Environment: real
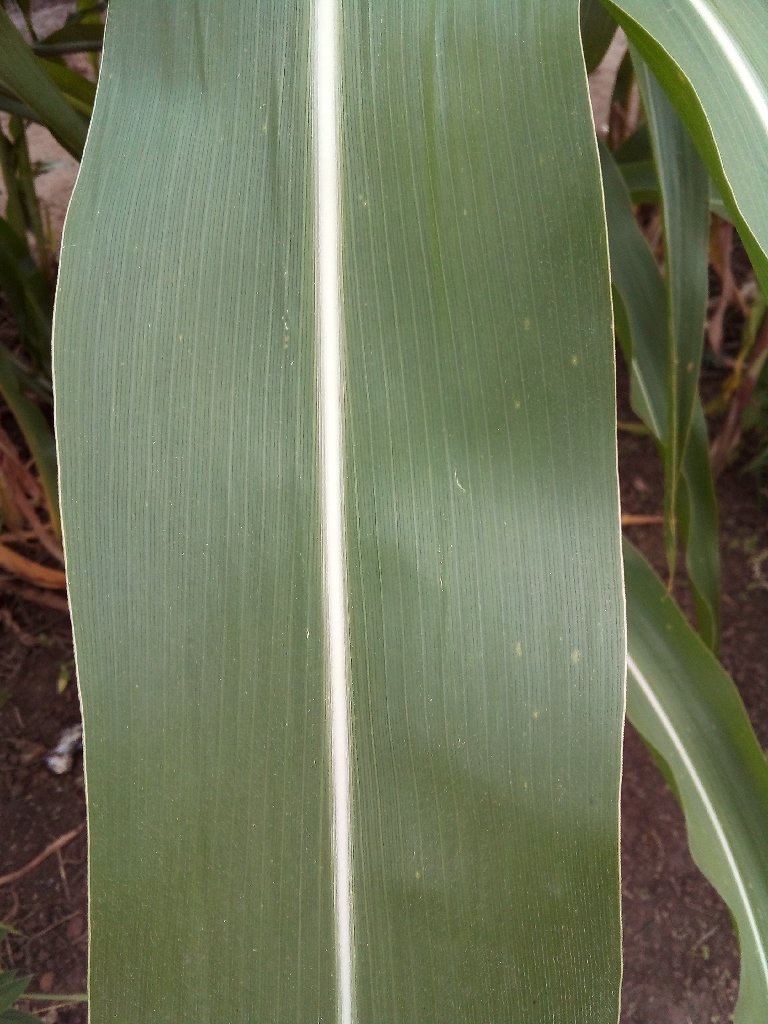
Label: healthy